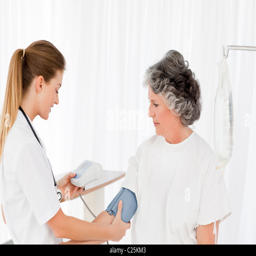
nurse taking the blood pressure of her patient